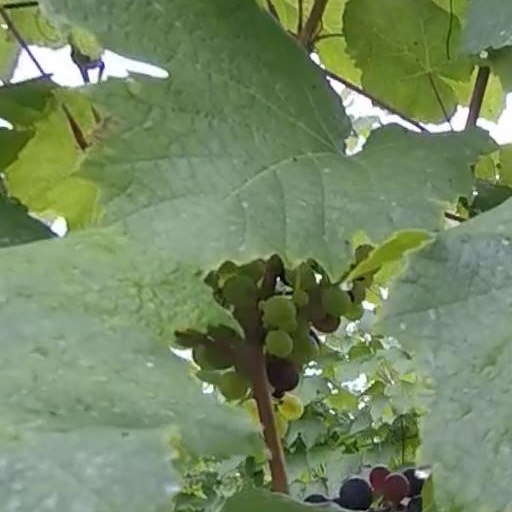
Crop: grape